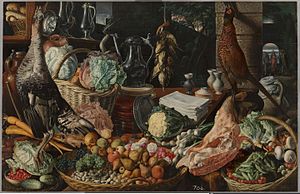
Mad
Joachim Beuckelaer, 1560-1565
Mad er en essentiel energikilde for mennesker, som foder er for dyr. De optager primært planter og kød. Dyr som udelukkende æder planter, kaldes for planteædere, medens mennesker, der kun spiser planter, frugt og grøntsager kaldes for veganere. Selv om mange kulturer skaffede mad ved jagt og samling, skaffer de fleste samfund i dag mad ved hjælp af landbrug og fiskeri. Mad kommer ofte fra planter, dyr eller andre kategorier som svampe eller gærede produkter som alkohol. Vand er også en meget vigtig del af kosten.